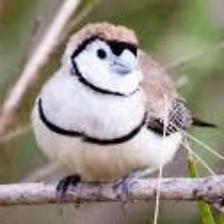
Species: DOUBLE BARRED FINCH
Scientific name: TAENIOPYGIA BICHENOVII
ImageNet parent category: house_finch